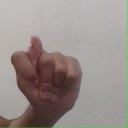
अक्षर: ट